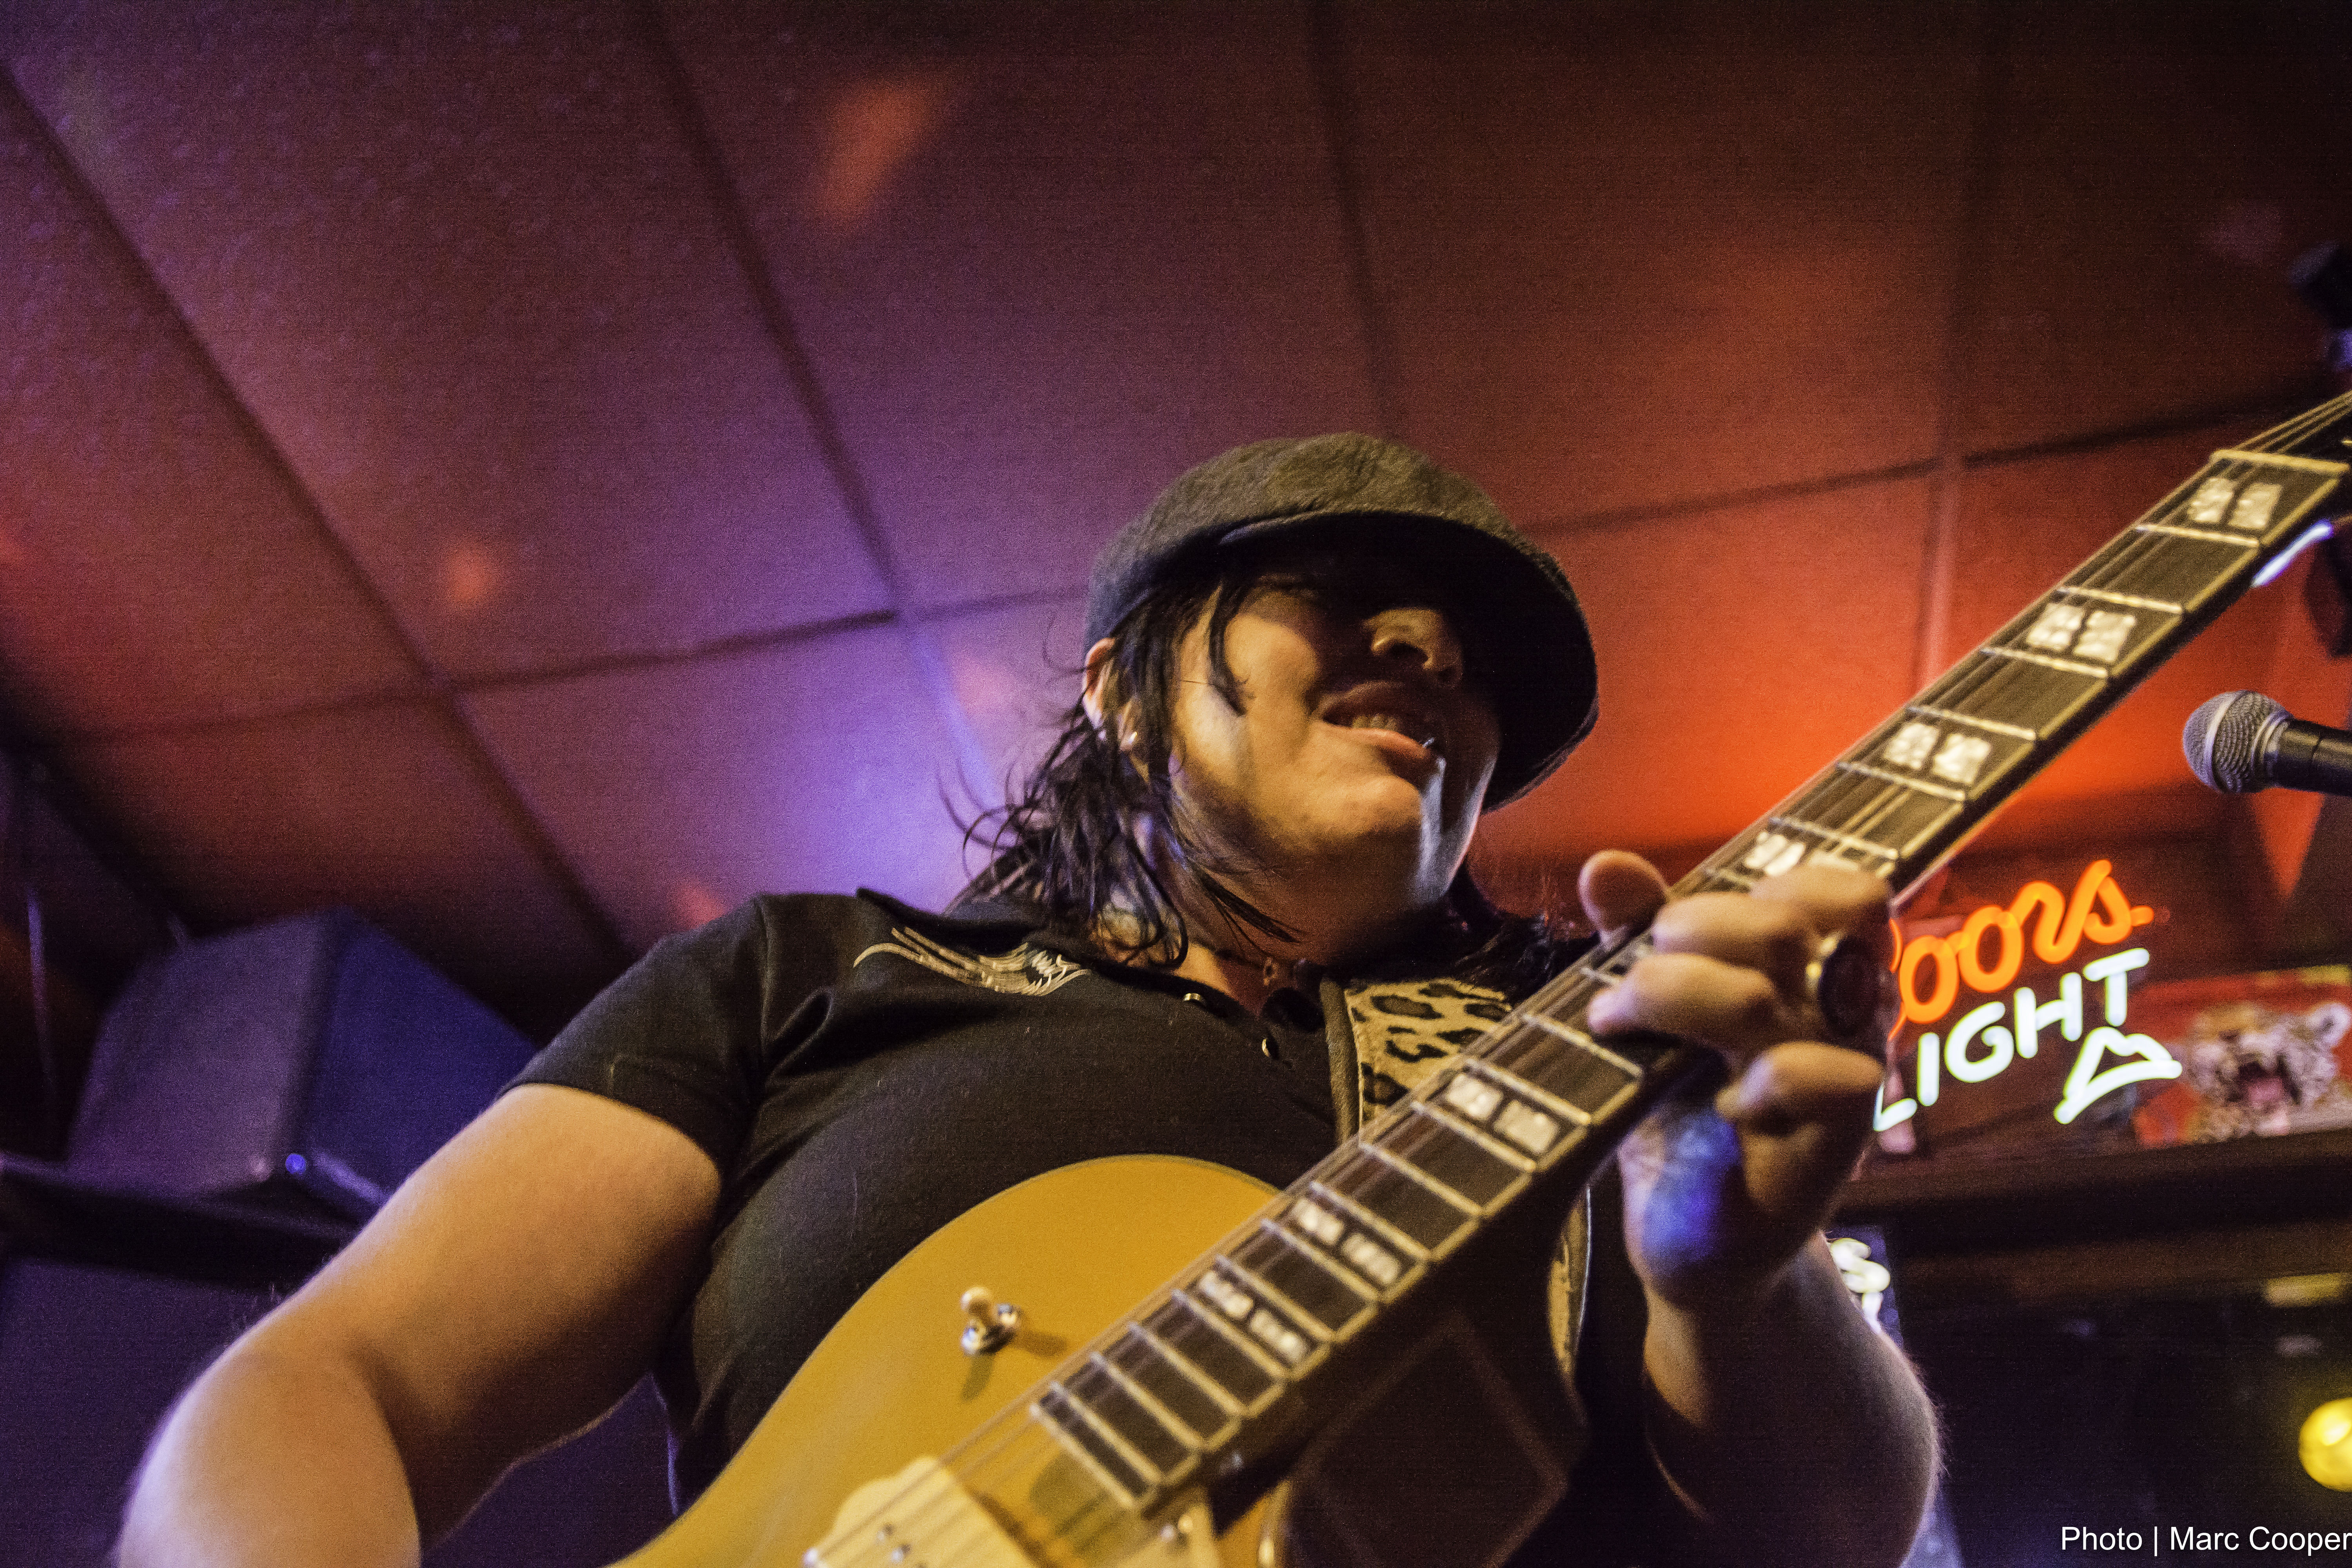
music, guitar, concert, musician, blues, cool image, stage, performance, bassist, singing, guitarist, candyekane, blueswomen, laurachavez, i, entertainment, performing arts, singer songwriter, plucked string instruments